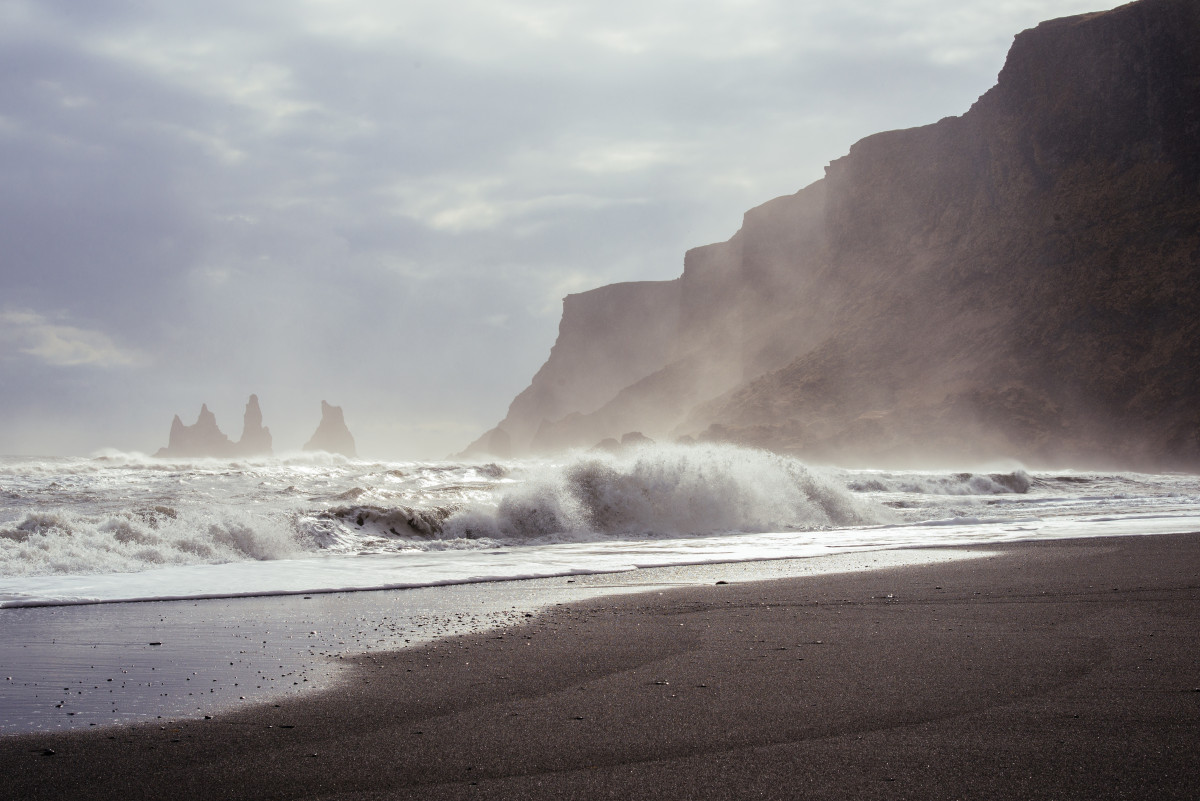
Tags: sea, coast, sand, rock, ocean, horizon, cloud, morning, shore, dawn, cliff, bay, terrain, material, body of water, cape